Climate change in Nepal

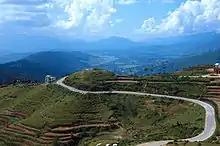
Nepal landscape

Adaptation to climate change in the agricultural sector and allied sectors is a major current and future challenge for Nepal. The majority of the population is still dependent on highly climate-sensitive sector like agriculture. In recent years, long drought spells during the monsoon season and increased temperatures and unseasonal heavy rains during winter have caused serious distress to agriculture-dependent communities in many locations. If the Sustainable Development Goals (SDGs) of ending poverty, achieving food security and promoting sustainable agriculture are to be realized, climate change adaptation interventions need to be implemented in earnest.